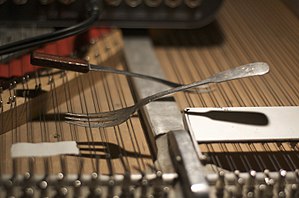
Præpareret klaver
Et eksempel på præparering af et klaver.
Et præpareret klaver er et klaver, der har fået sin lyd ændret ved at der placeres ting mellem eller på strengene eller på hamre.